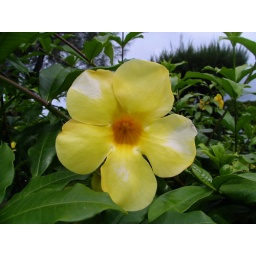
bright yellow flower found in town (Avarua).